Playa de Camposoto

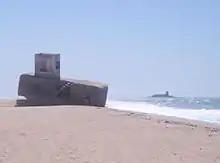

Playa de Camposoto is one of the longest beaches in southern Spain, located in the Province of Cadiz. It looks across to the Islote de Sancti Petri and is located to the north of Playa de la Barrosa. It contains Búnker 1 de Camposoto and Búnker 2 de Camposoto, bunkers from the war.